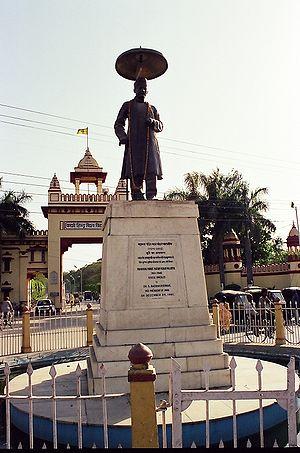
Carl Gustav Jung est un médecin psychiatre suisse né le 26 juillet 1875 à Kesswil et mort le 6 juin 1961 à Küsnacht, en Suisse.